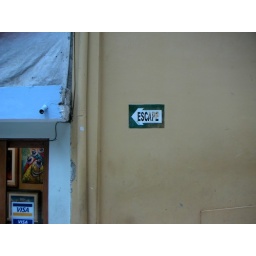
A street sign in Aguas Calientes. Fear !